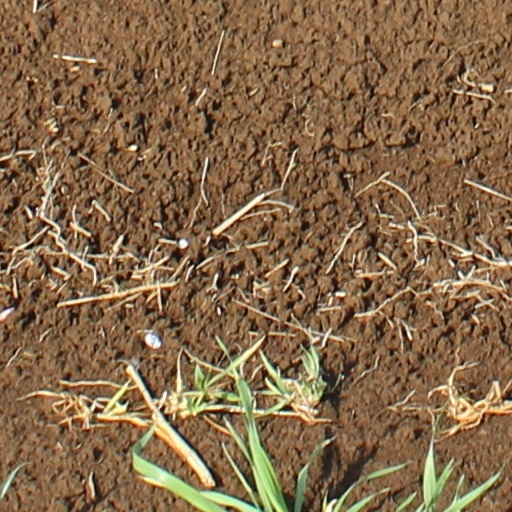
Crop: wheat